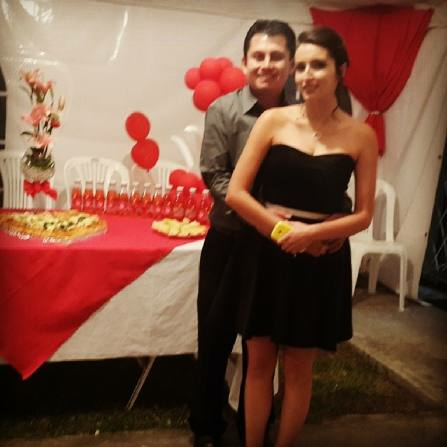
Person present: Yes